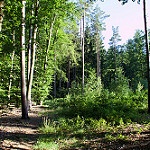
Scene: Outdoor